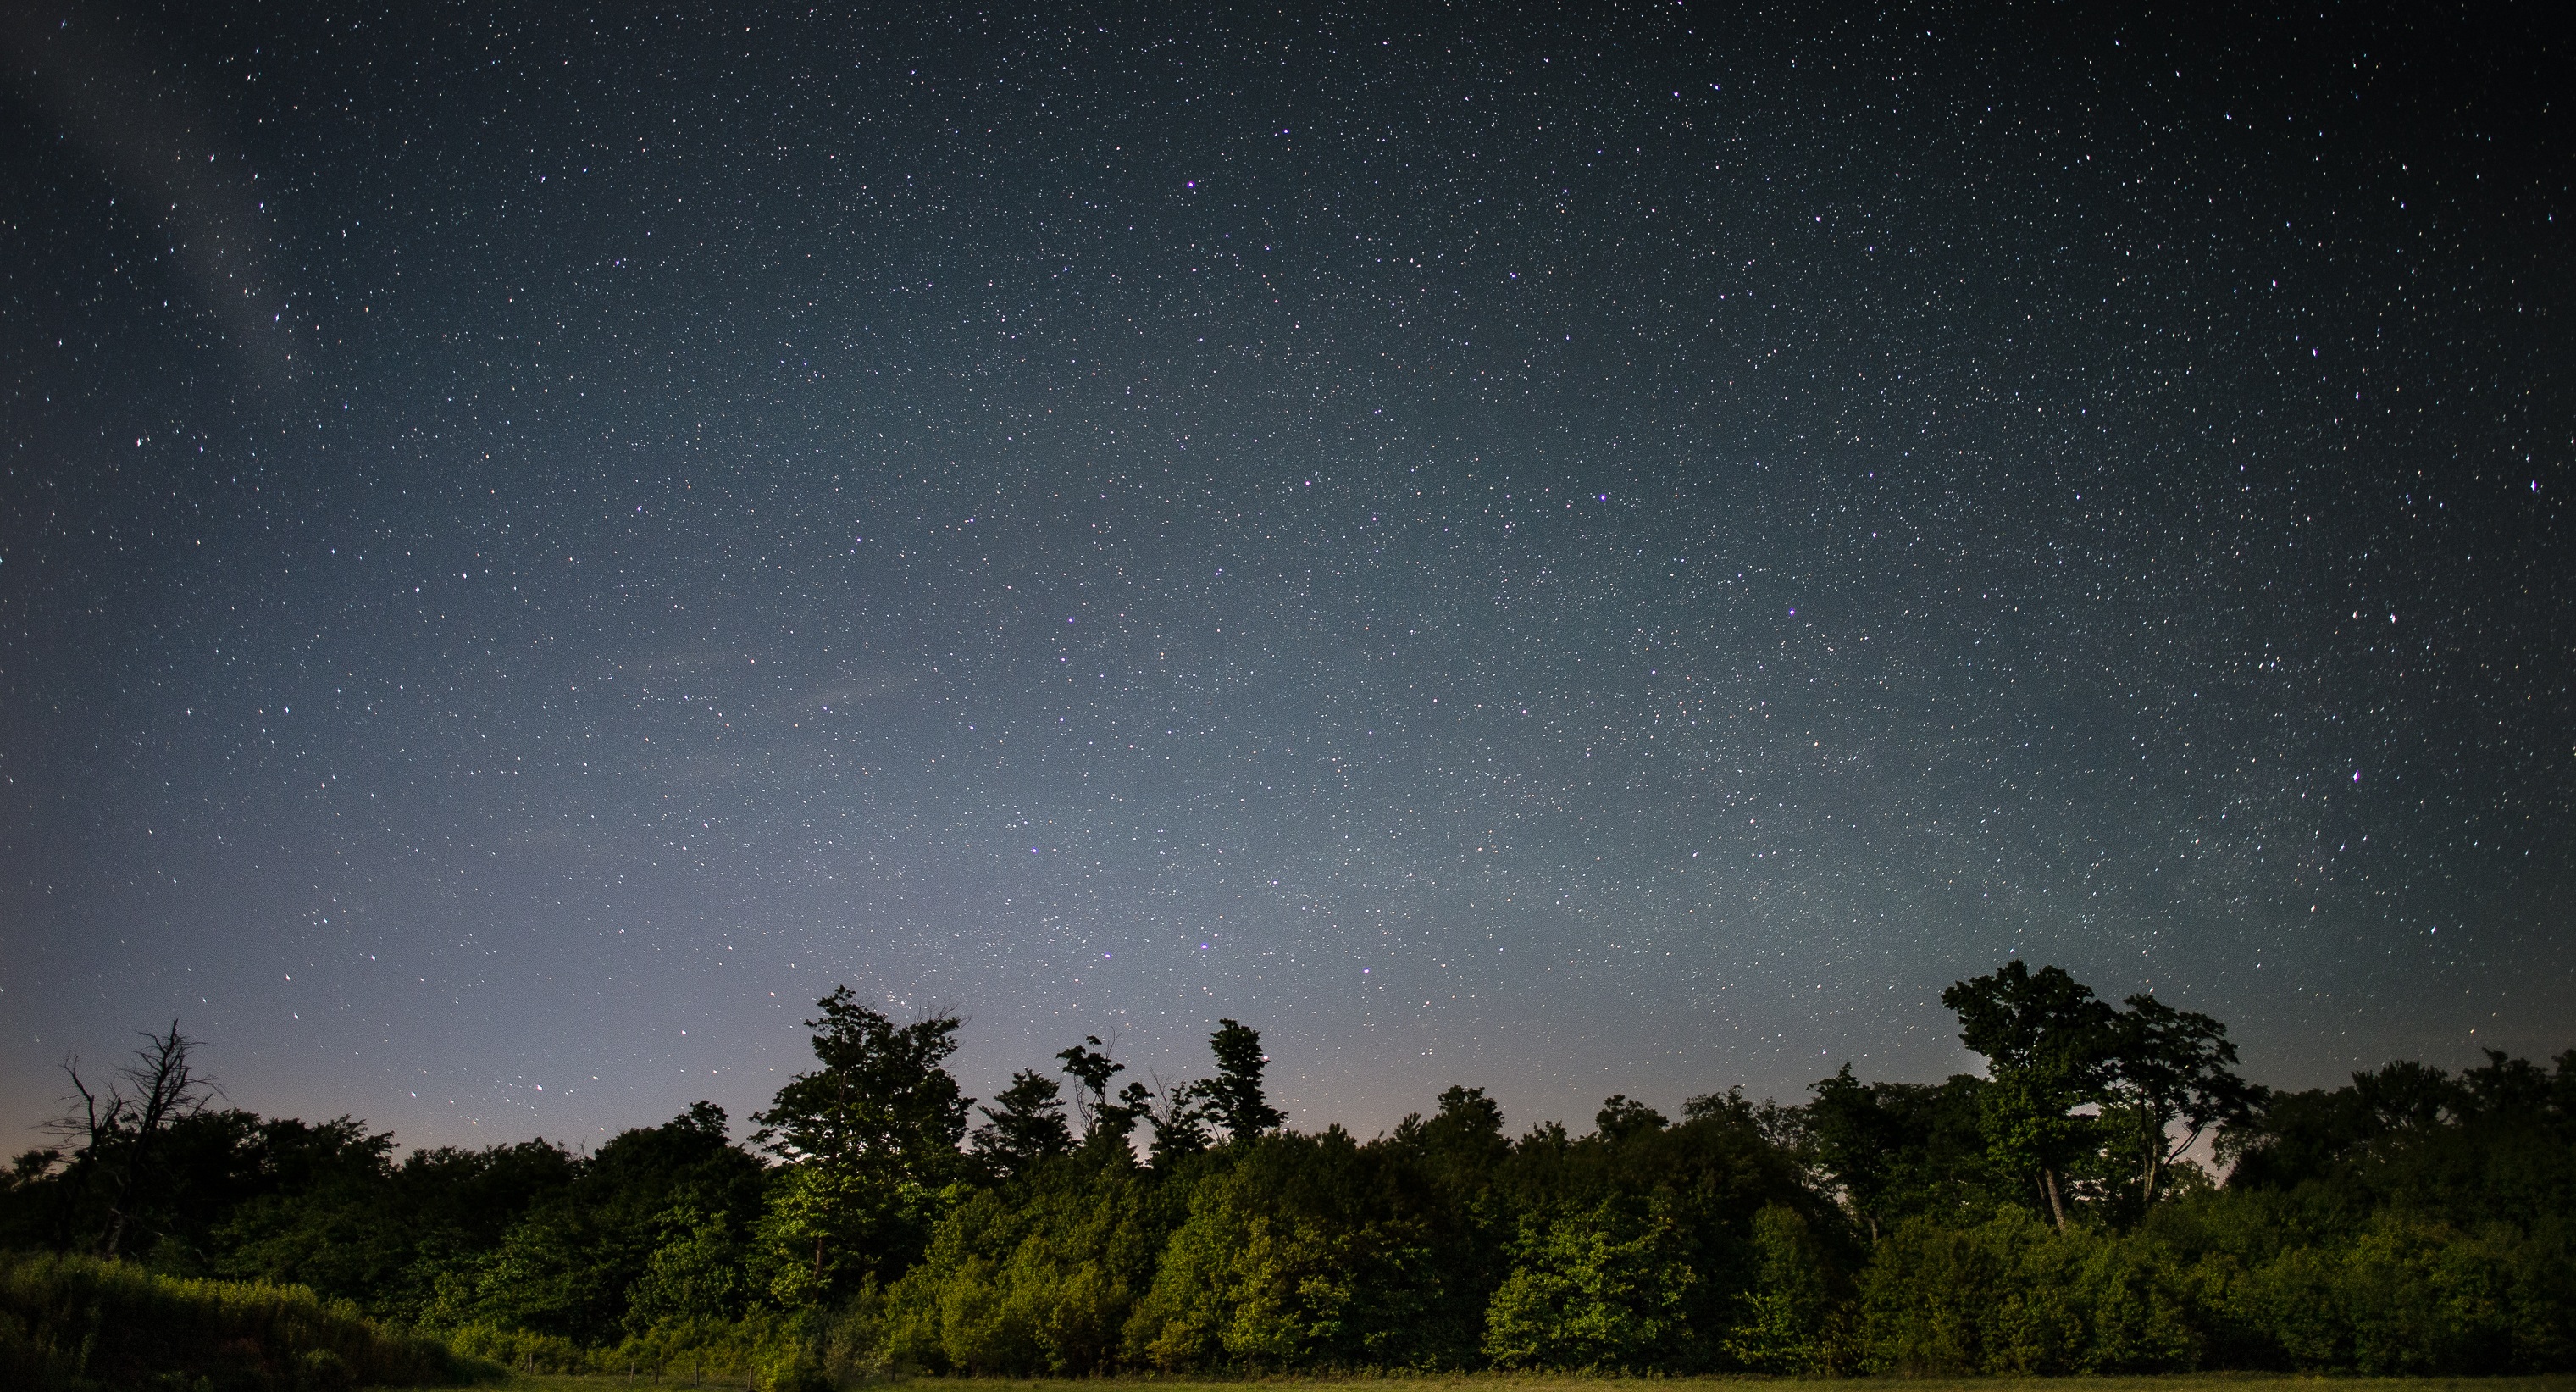
nature, light, glowing, sky, night, star, milky way, cosmos, atmosphere, dark, evening, constellation, space, darkness, galaxy, trees, science, astronomy, stars, universe, celestial, astronomical object, starshine